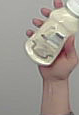
Product: heinz_mayo